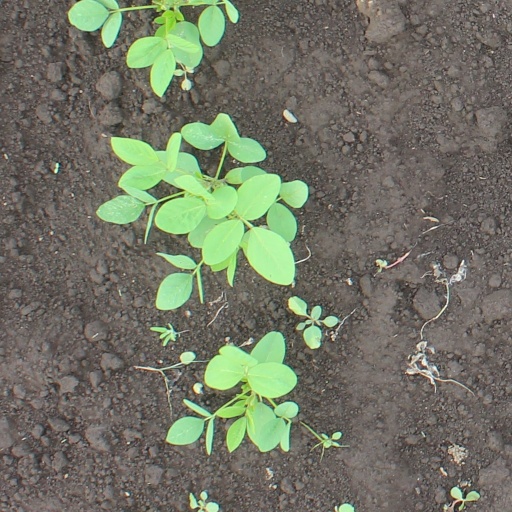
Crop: soybean